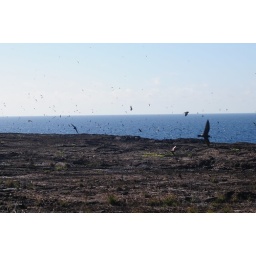
Literally hundreds of thousands of birds flying over the island